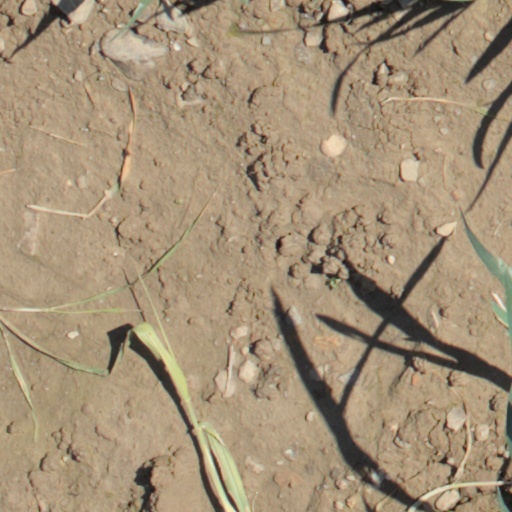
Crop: wheat